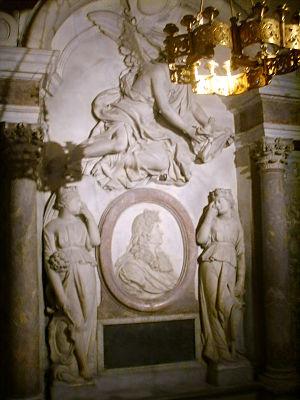
Louis XIV, dit Louis le Grand ou le Roi-Soleil, né le 5 septembre 1638 au château Neuf de Saint-Germain-en-Laye et mort le 1ᵉʳ septembre 1715 à Versailles, est un roi de France et de Navarre. Son règne s'étend du 14 mai 1643 — sous la régence de sa mère Anne d'Autriche jusqu'au 7 septembre 1651 — à sa mort en 1715. Son règne de 72 ans est l'un des plus longs de l'histoire d'Europe et le plus long de l'histoire de France.